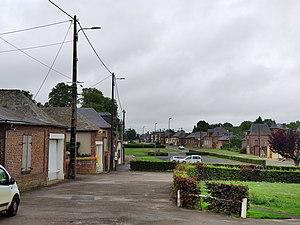
Moliens
Moliens est une commune française située dans le département de l'Oise, en région Hauts-de-France.